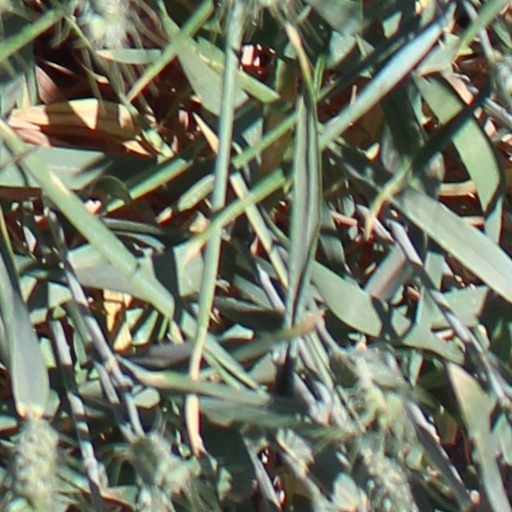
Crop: wheat